Mije (wrestler)

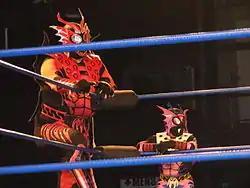
Alebrije and Cuije during a match.

In 1998, the Mexican professional wrestling promotion AAA introduced the wrestling character El Alebrije, a bright, colorful comedic character based on the Alebrije figures. AAA paired up El Alebrije with a "mascota", a smaller version of the character portrayed by a little person, called Cuije. The duo was often paired up against Monsther and his diminutive sidekick Chucky for a long-running storyline feud between the two teams. During this period of time, Cuije rarely wrestled, with his first recorded match taking place in April 2002 in Monterrey, where he lost to Chucky. The colorful duo teamed up with Máscara Sagrada and Mascarita Sagrada as part of the 2003 "Verano de Escándalo" ("Summer of Scandal") show, where they lost to Los Headhunters (I and II) and "Los Mini Head Hunters" (I and II).